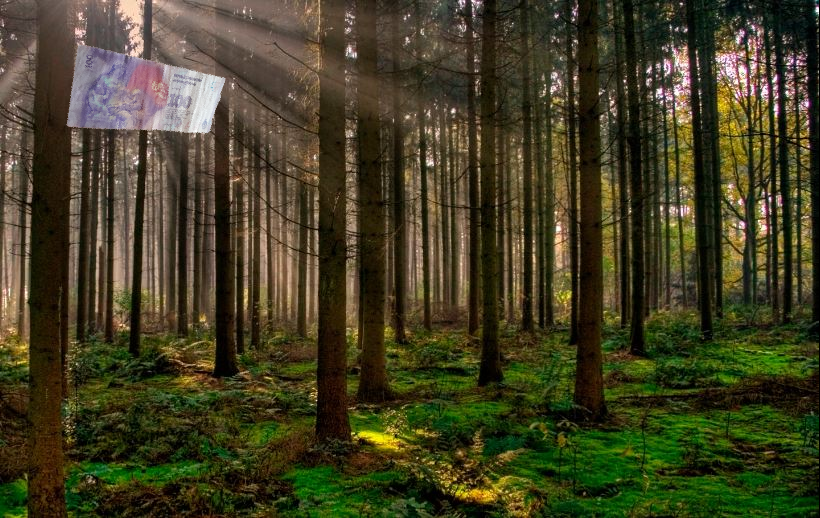
Denominación: 100